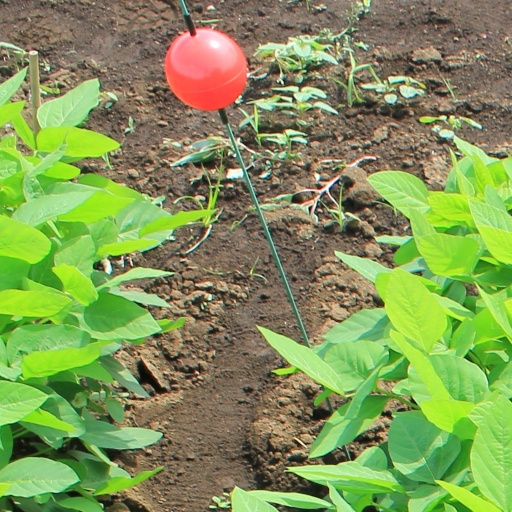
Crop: soybean